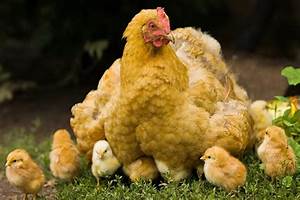
Label: gallina